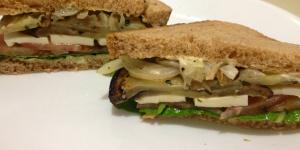
sandwich de vegetales